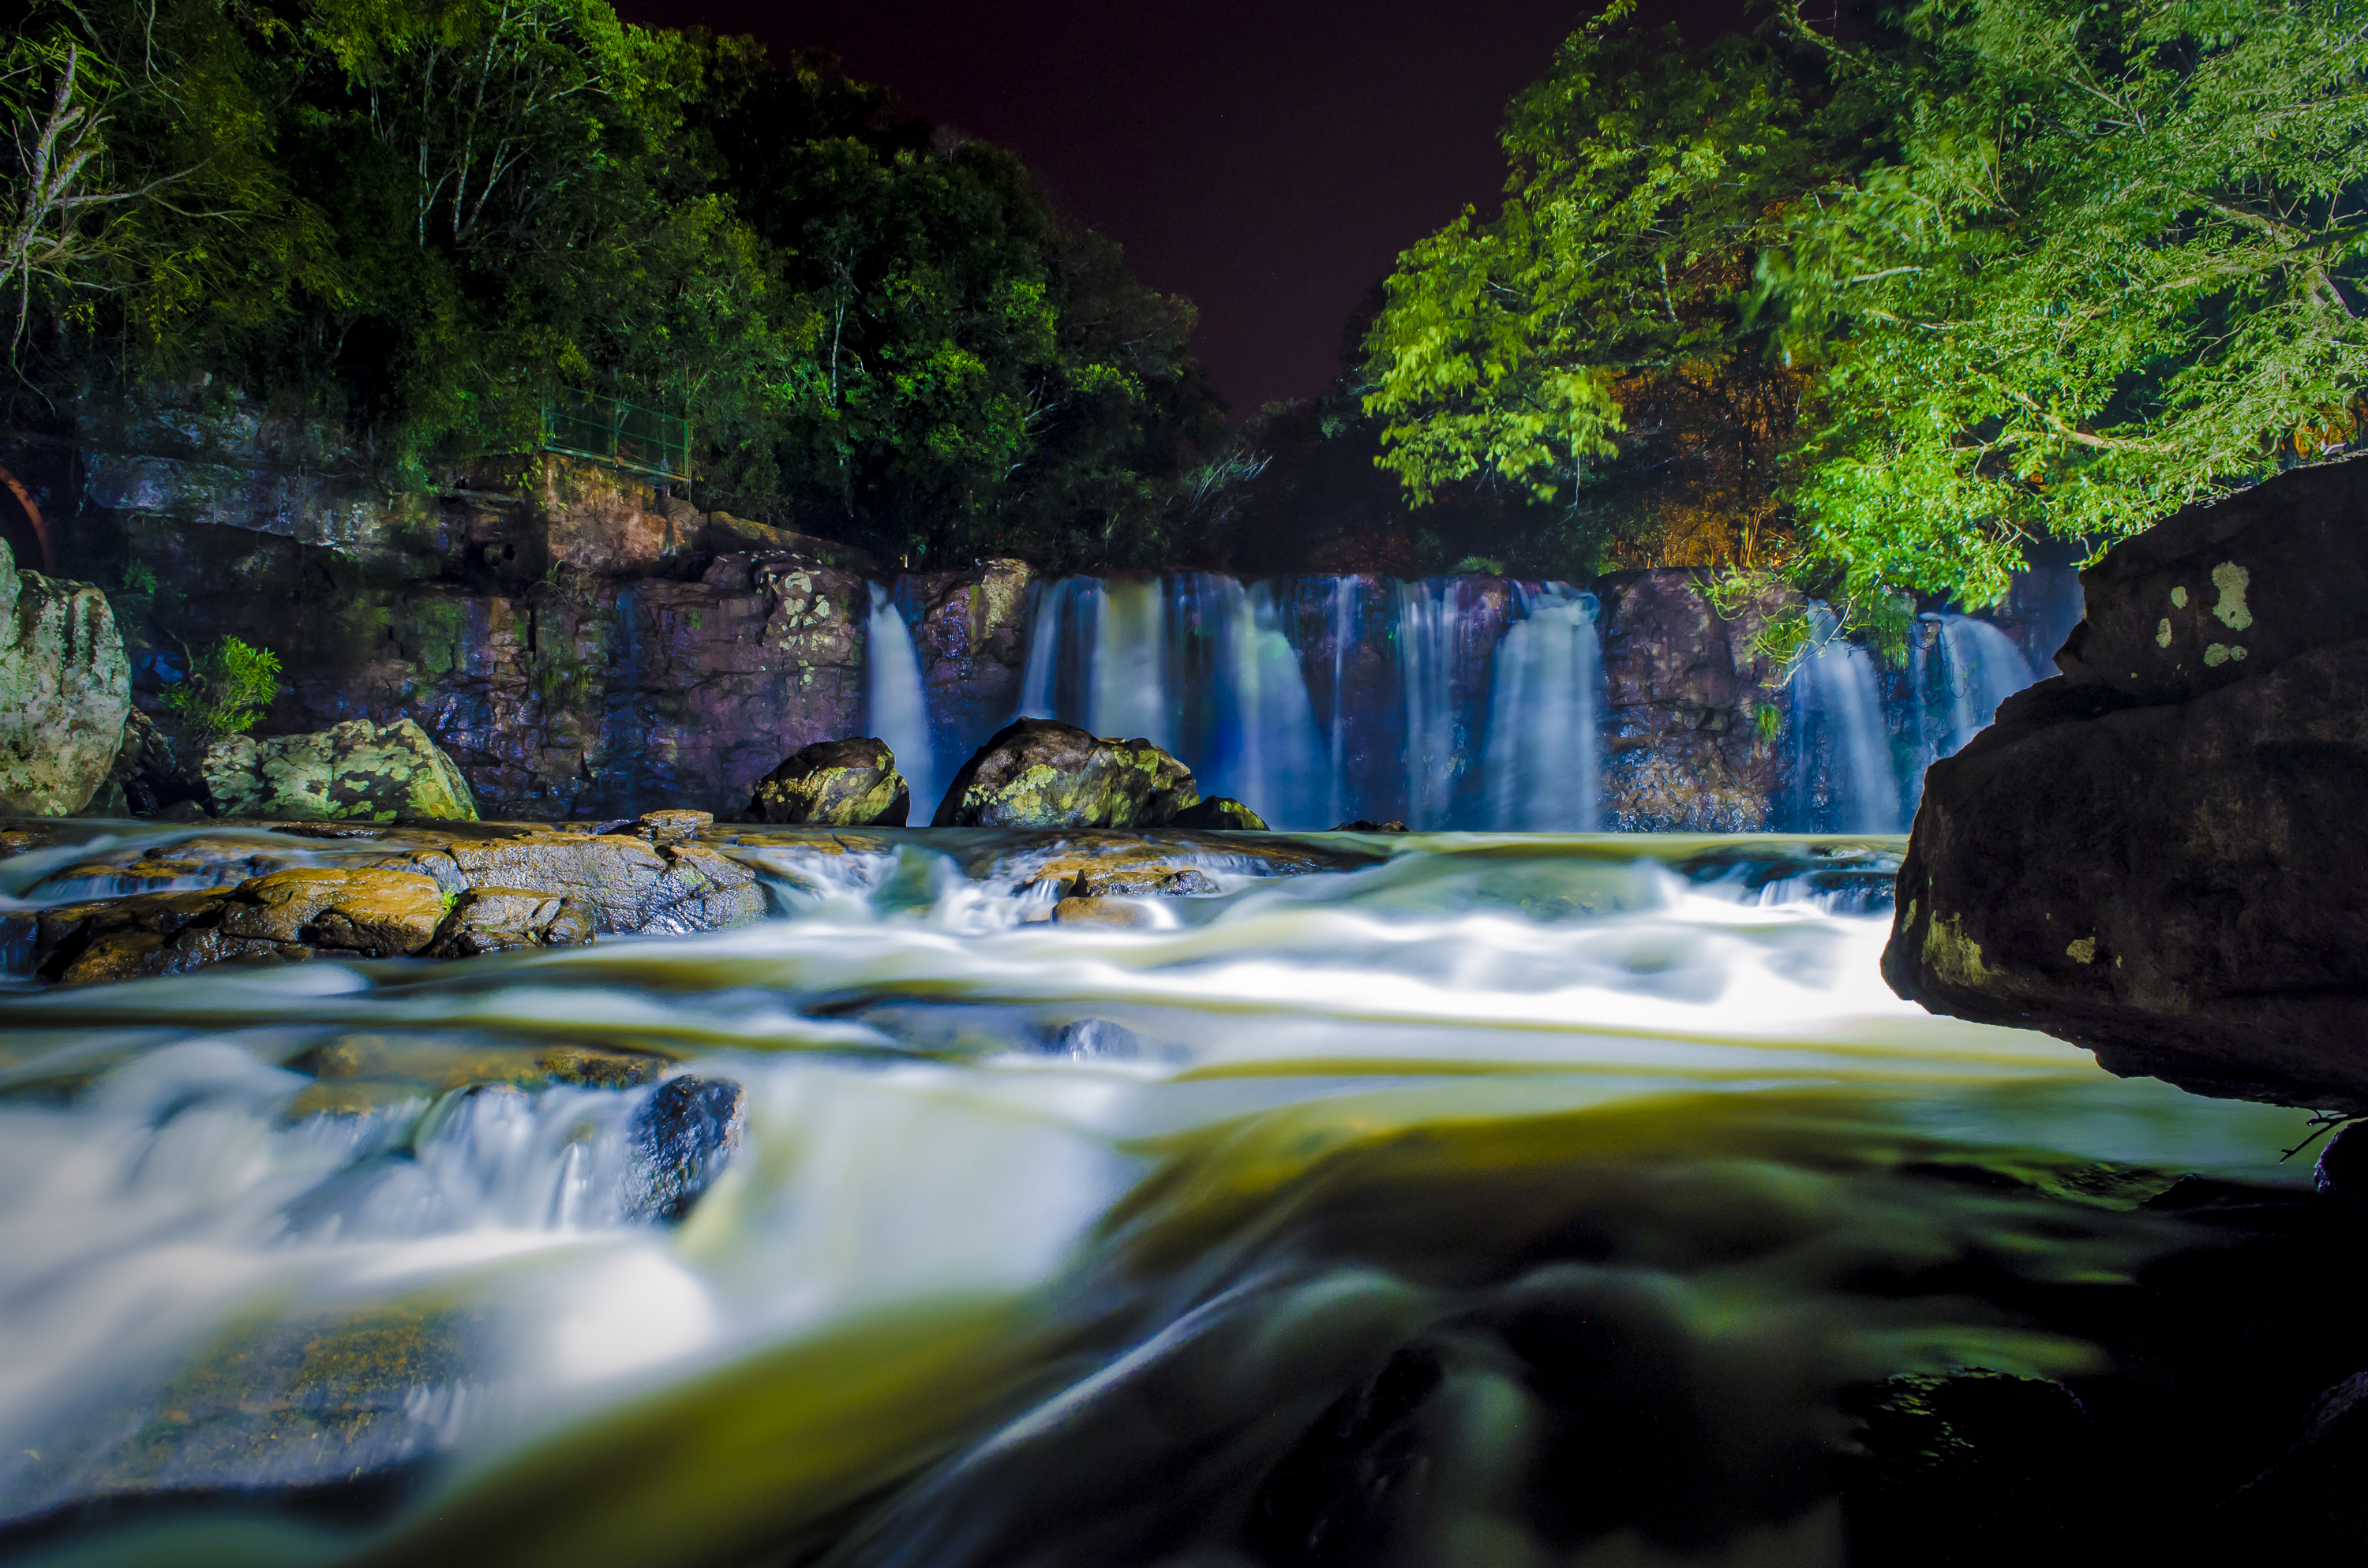
tree, water, nature, forest, rock, waterfall, flower, river, stream, green, reflection, jungle, rapid, body of water, 2015, festival, rainforest, agua, rio, naturaleza, del, argentina, cascada, misiones, selva, cultura, capiovi, salto, seda, rios, libres, misionera, tropics, water feature, saturado, computer wallpaper